Jan Karafiát (author)

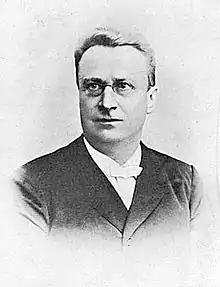
Jan Karafiát

Jan Karafiát (4 January 1846 – 31 January 1929) was a Czech clergyman of the Evangelical Church of Czech Brethren and author. He is best known for his classic children's book "Broučci", the Czech language word for Fireflies, that was first published in the early 1870s. Traditional Czech figurines of fairylike insect people are based on the characters in the book. He is also known for his poetry, which often reflected his religious beliefs, additionally he was one of the reviewers of Bible of Kralice – the first Czech protestant translation of the Bible.